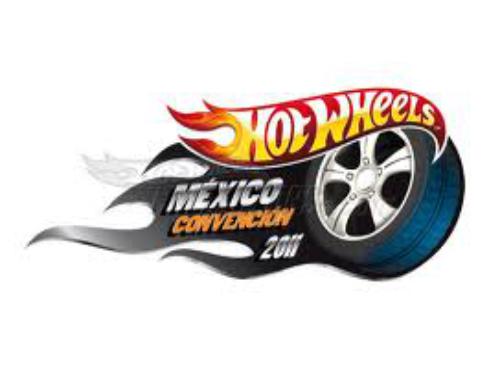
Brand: Hot Wheels
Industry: Leisure